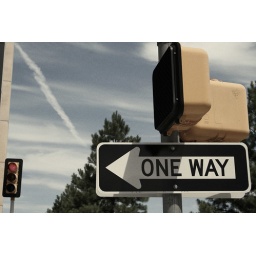
a oneway street sign in downtown OKC